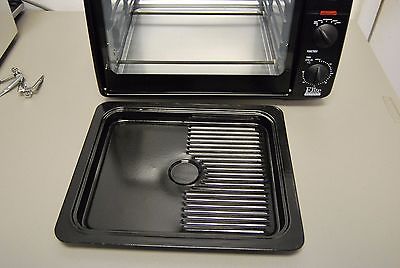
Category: toaster